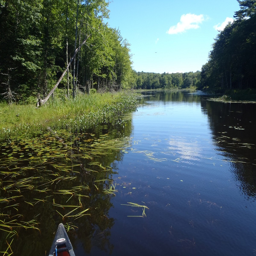
typical view of the shoreline